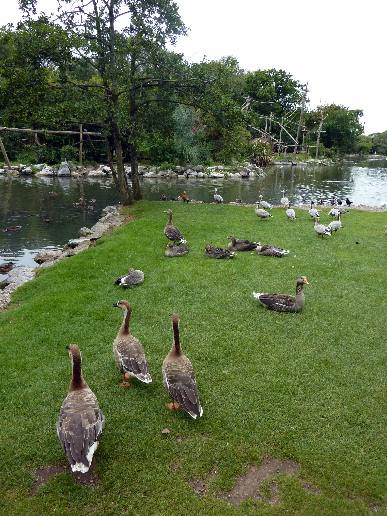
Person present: No